Tulsa, Oklahoma

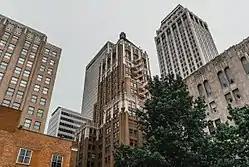
The Philtower, built in the late Gothic Revival style, is surrounded by contemporary office buildings.

In 1922, Tulsa city voters approved nearly $7 million in bonds to construct the Spavinaw Dam, in response to oil drilling causing pollution in the Arkansas River. Completed in 1924, the dam was then the third most expensive municipal works project in the U.S.